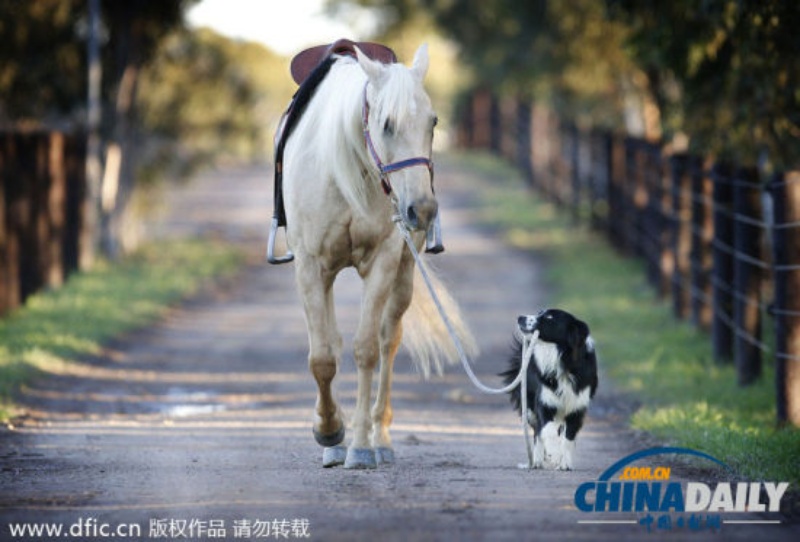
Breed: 245-n000098-Australian_Shepherd